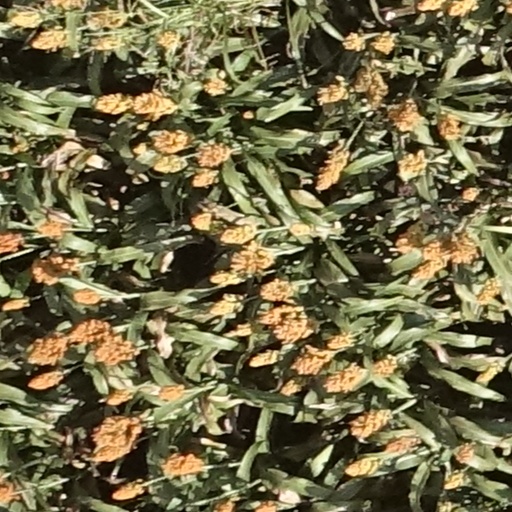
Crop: sorghum